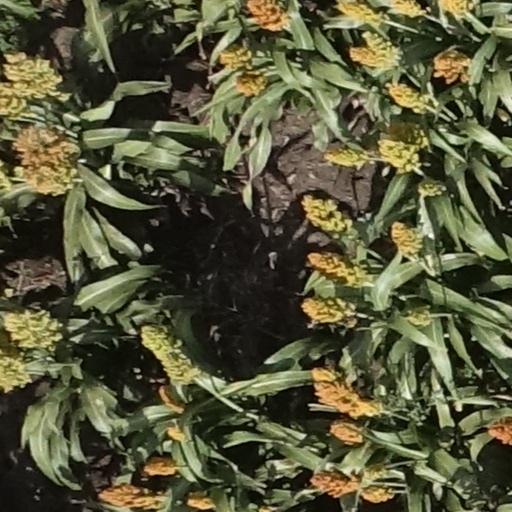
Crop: sorghum